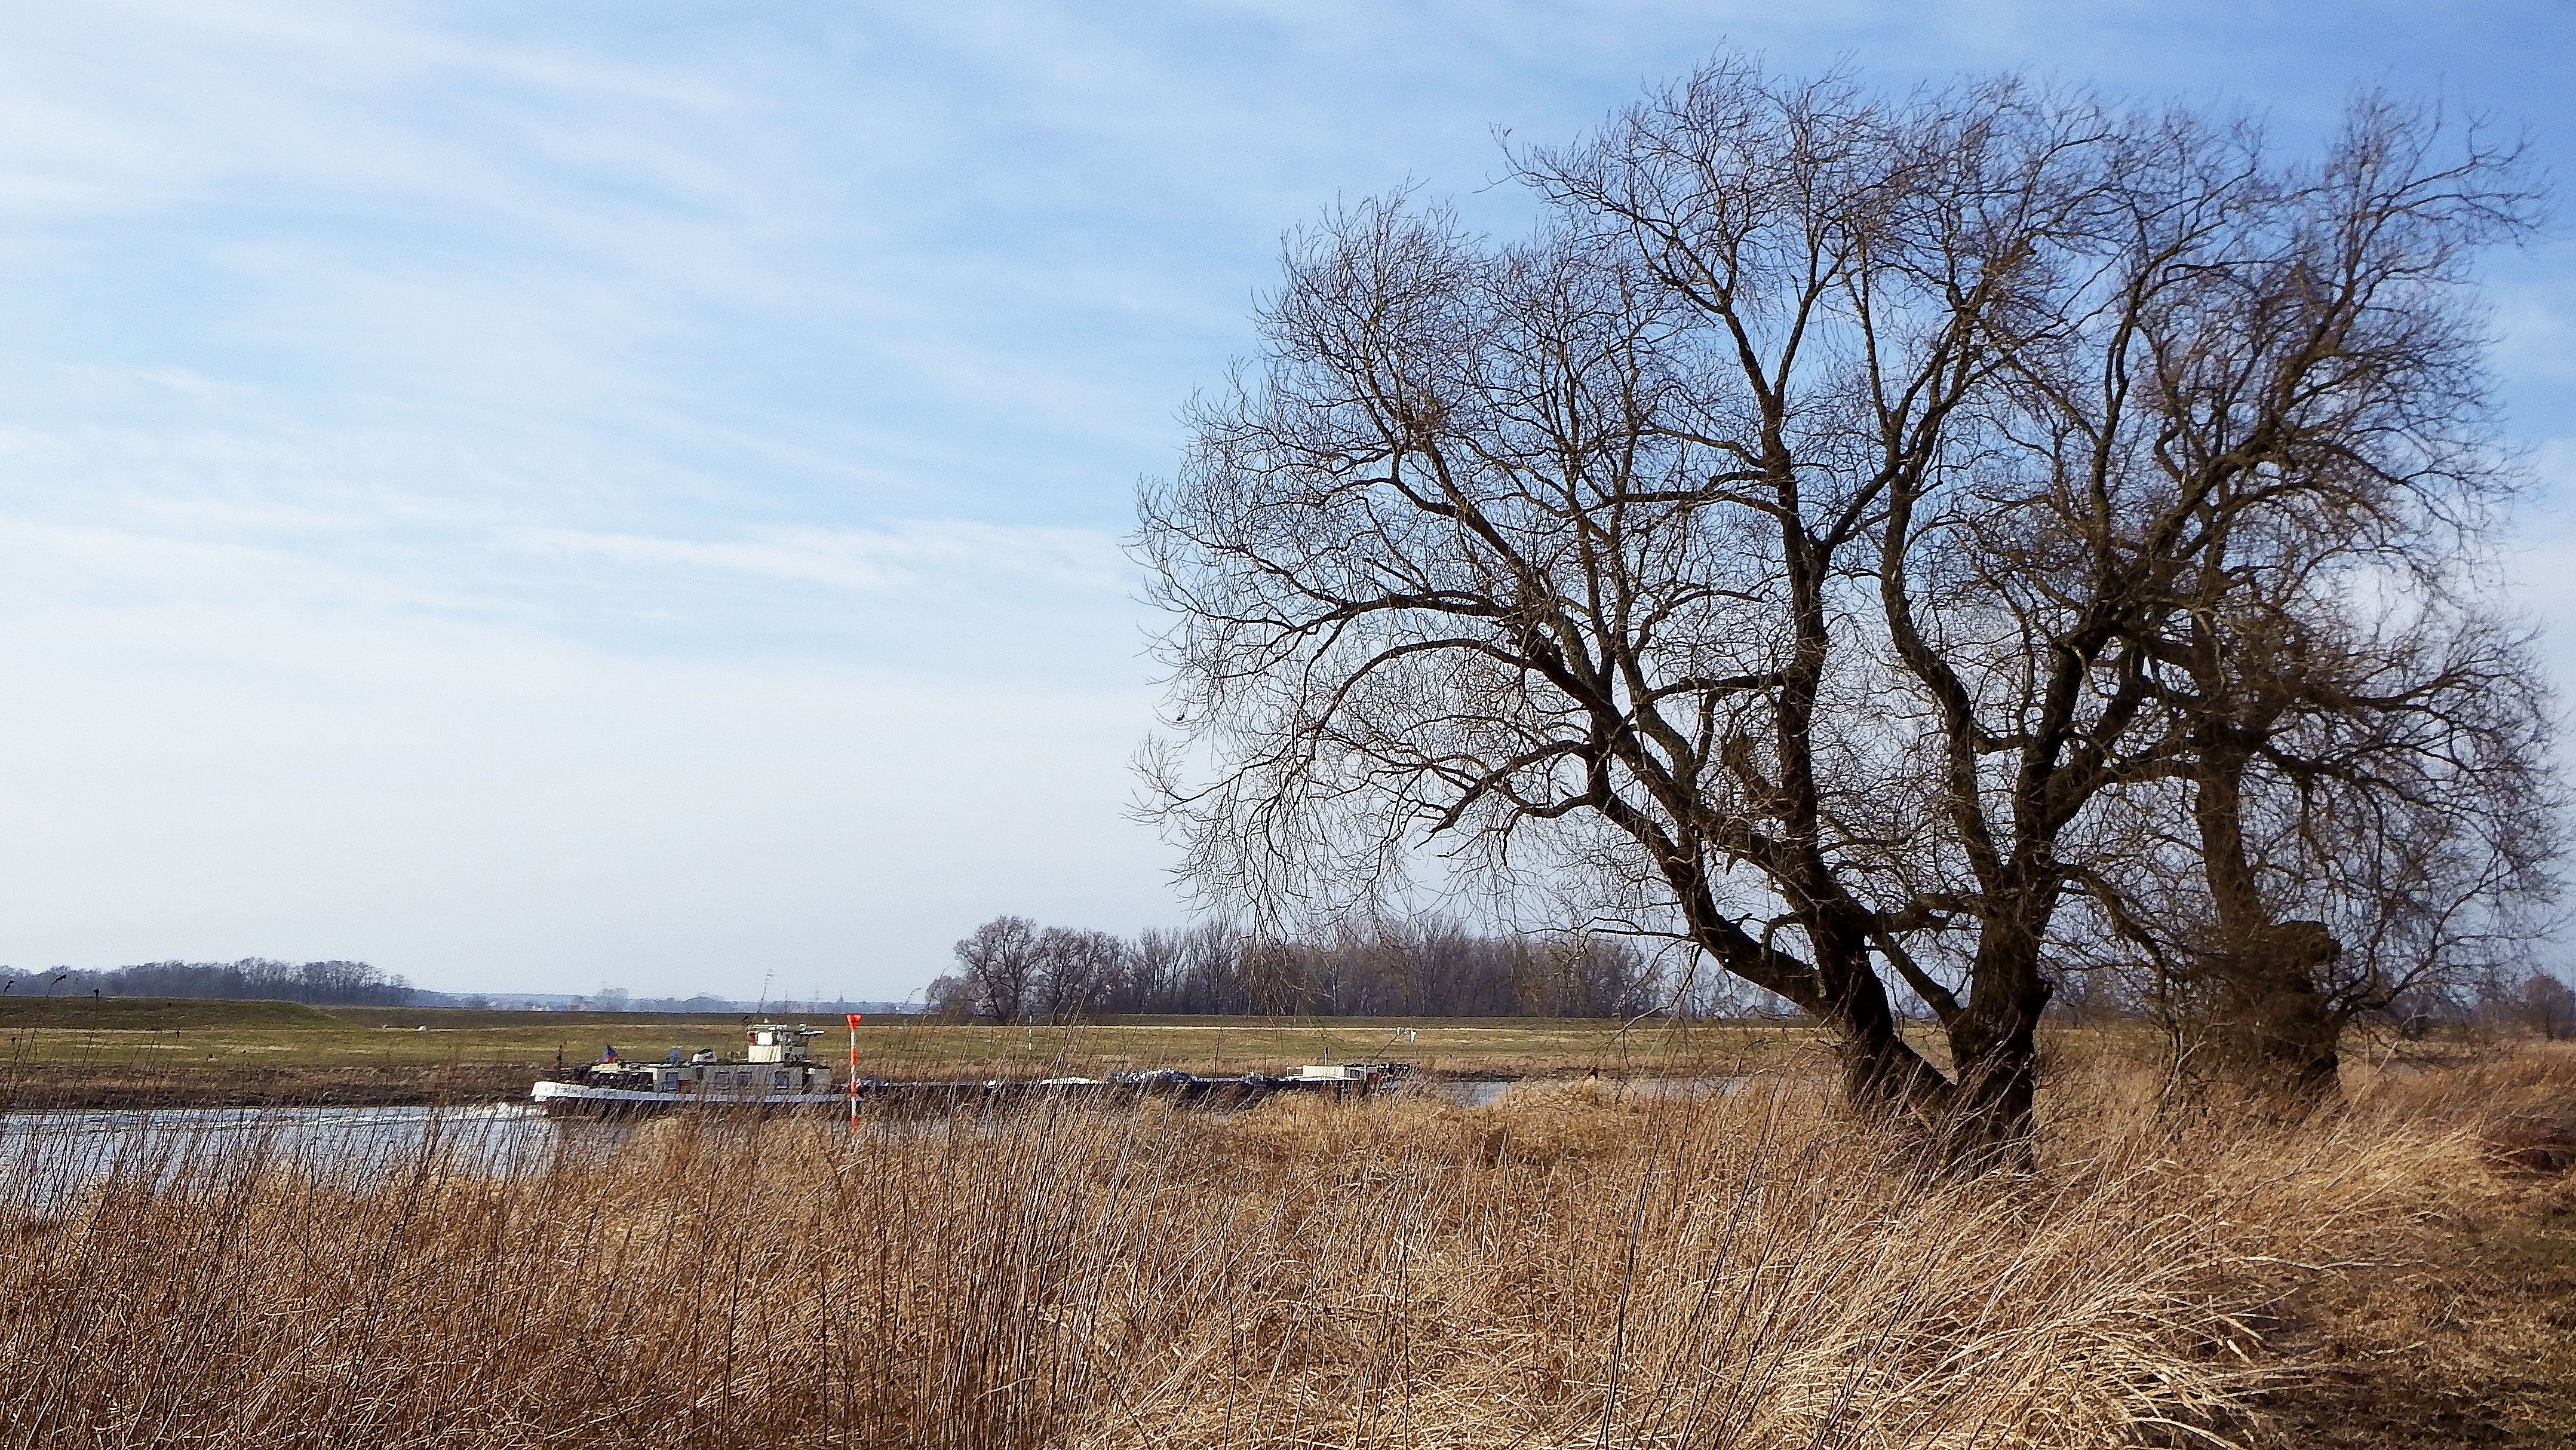
landscape, tree, nature, grass, marsh, winter, plant, field, farm, prairie, morning, frost, river, autumn, season, savanna, wetland, habitat, evening sun, elbe, barge, rural area, kahn, elbufer, natural environment, atmospheric phenomenon, grass family, woody plant